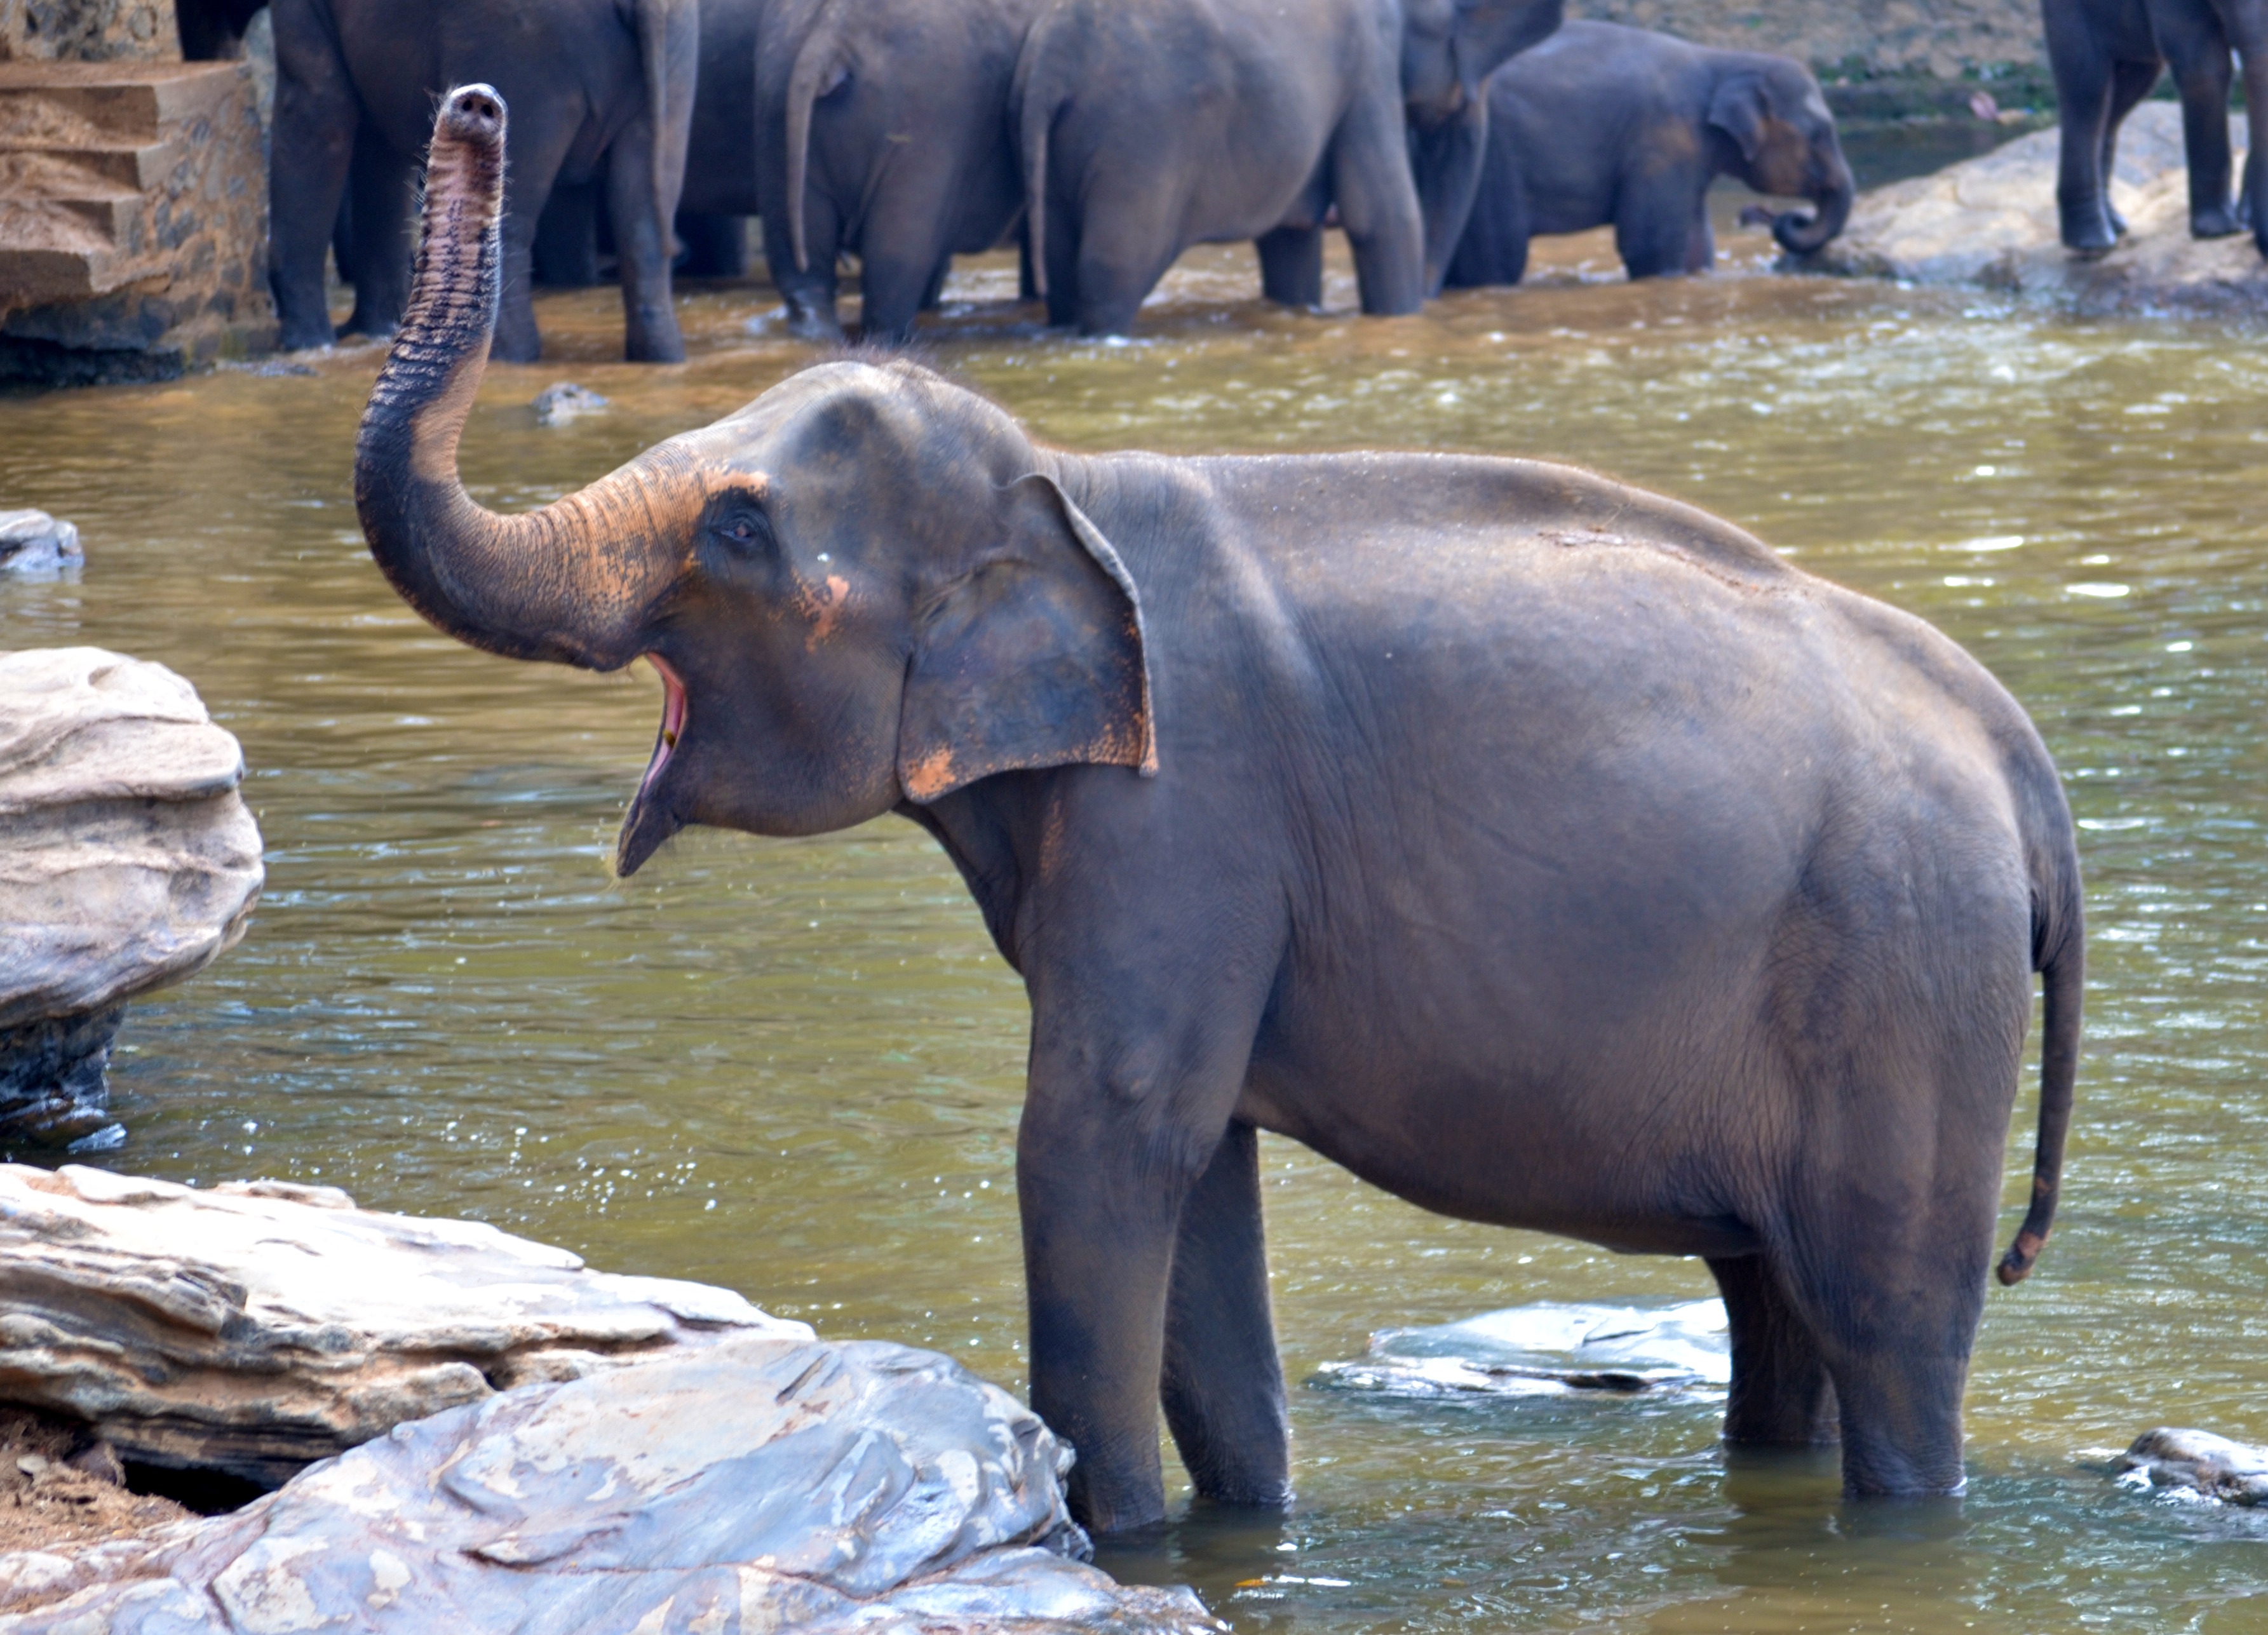
wildlife, zoo, mammal, fauna, elephant, sri lanka, ceylon, shouting, indian elephant, african elephant, elephants and mammoths, mahout, female elephant, pinnawala, elephant orphanage, elephant bath, pregnant elephant, bathing elephant